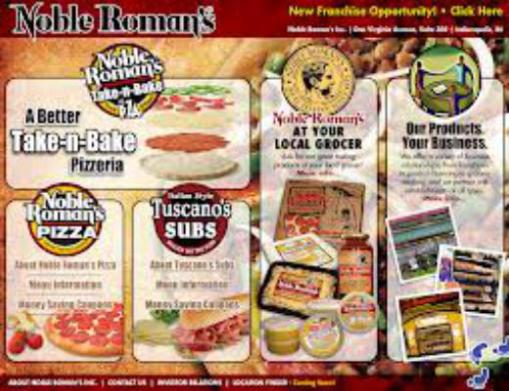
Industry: Food